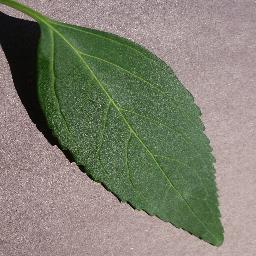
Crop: cherry
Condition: (including_sour)_healthy